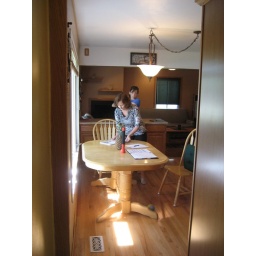
standing in the entry way looking into kitchen